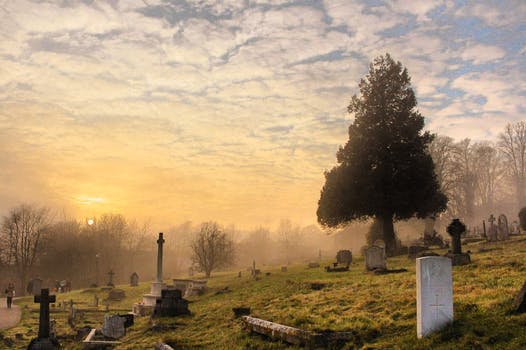
Label: No Watermark